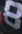
Number: 8